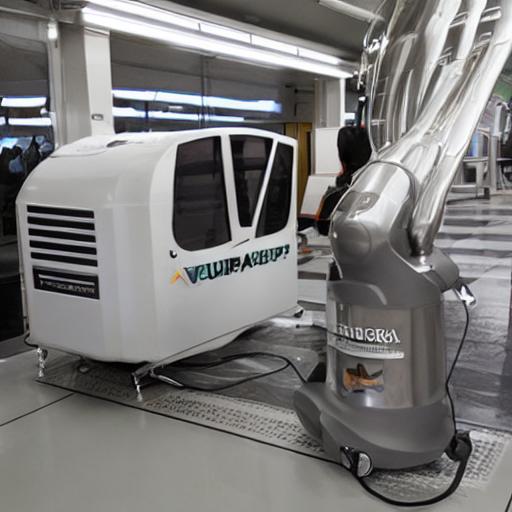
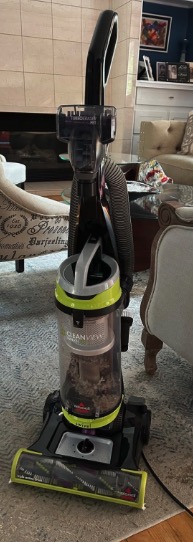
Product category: items_vacuum
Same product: no